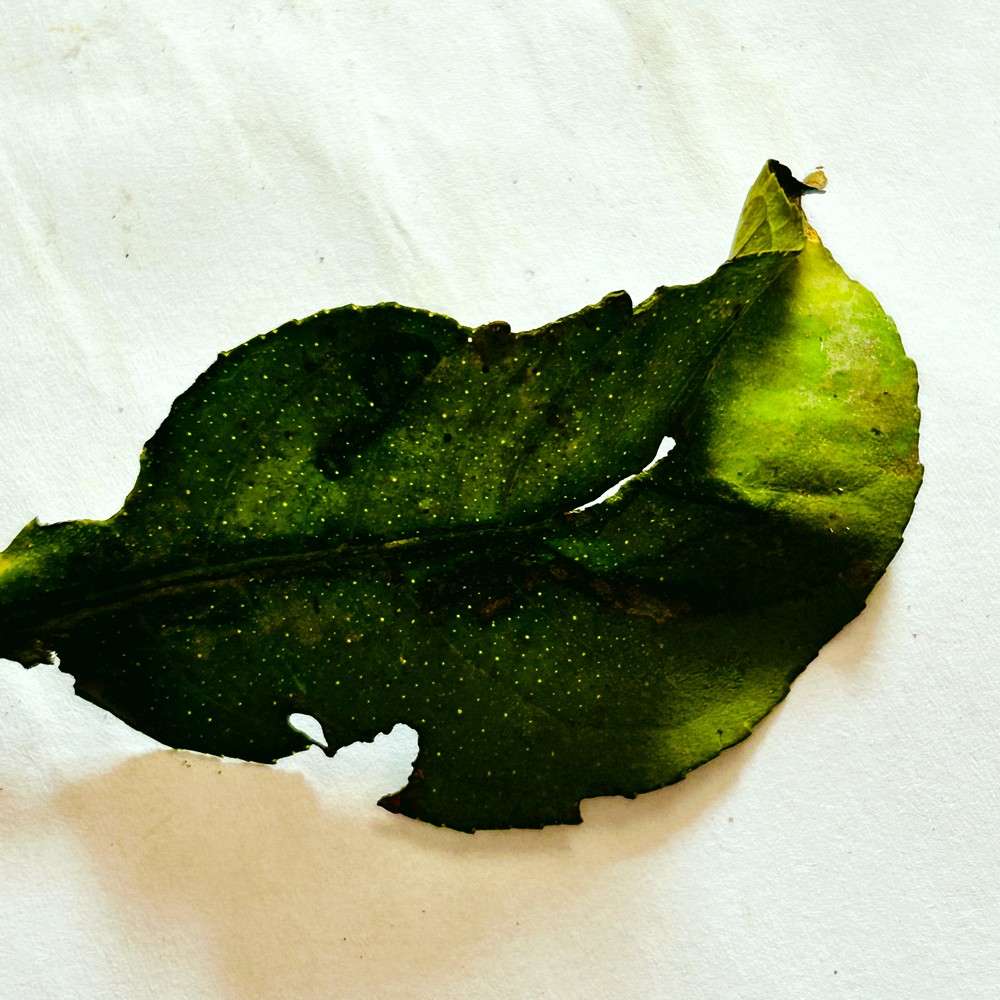
Label: Deficiency Leaf